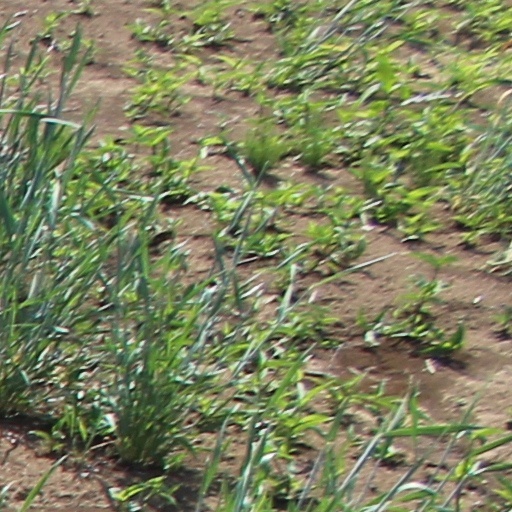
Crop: wheat